Palm (PDA)

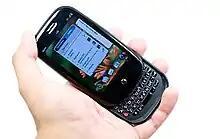
Palm Pre

Palm's focus following the Zire and Tungsten PDA lines shifted exclusively to smartphones, where the Palm OS operating system as used on the Treos was becoming outdated with both the Palm OS and the Window Mobile versions making minor impact in market share when compared to those of RIM (BlackBerry) and Apple (iPhone). In order to try to change this trend, Palm had been working on a new web-based operating system (webOS), which was an embedded Linux operating system that hosts a custom user interface built on standard web browser technology and offered genuine multi-tasking capabilities through a card based concept where each application ran as a card and the use of gestures to navigate between cards and perform actions. This platform won much respect from its peers (including praise from Steve Jobs the cofounder of Apple) but was compromised by some of the shortcuts taken in the hardware for the initial webOS, and indeed Palm's final device offerings, the Palm Pre, and Palm Pixi.